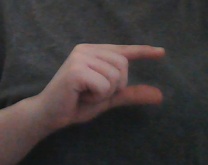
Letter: dal